First inauguration of Juan Manuel Santos

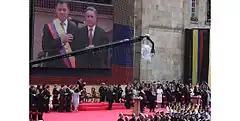
First Inauguration of Juan Manuel Santos

Juan Manuel Santos's first inauguration as the 32th President of Colombia took place on Saturday, August 7, 2010, marking the start of Juan Manuel Santos's first four-year term as president and Angelino Garzón as vice president. The 29th presidential inauguration took place as usual in the central front of the National Capitol in Bogotá, D.C. Santos was sworn in as presidential oath, after which Garzón was sworn in as vice president